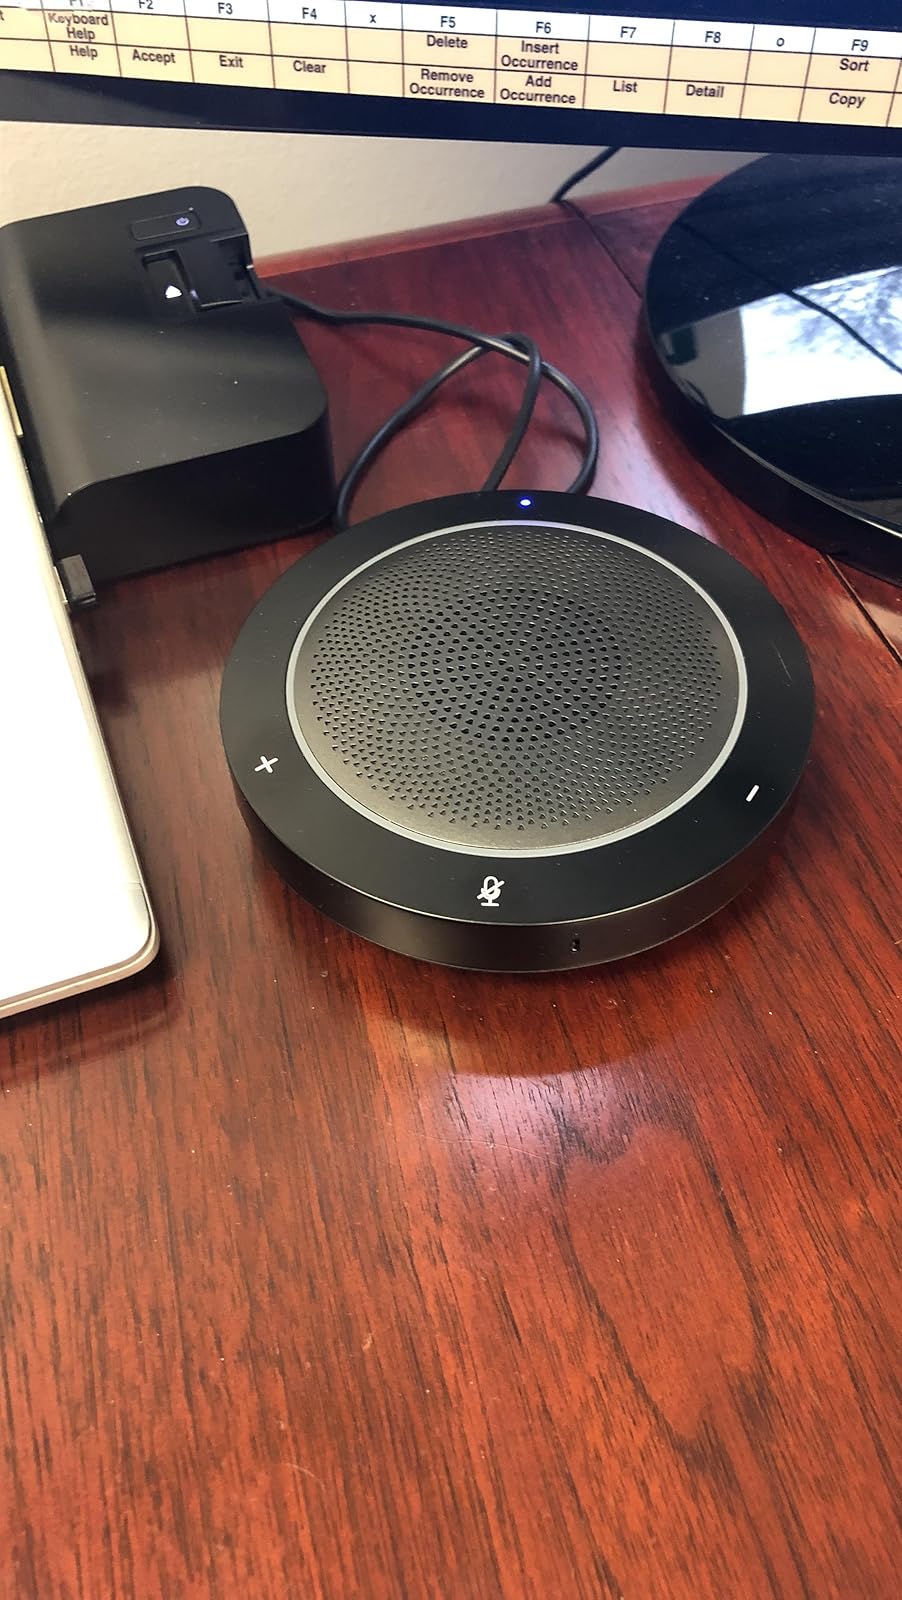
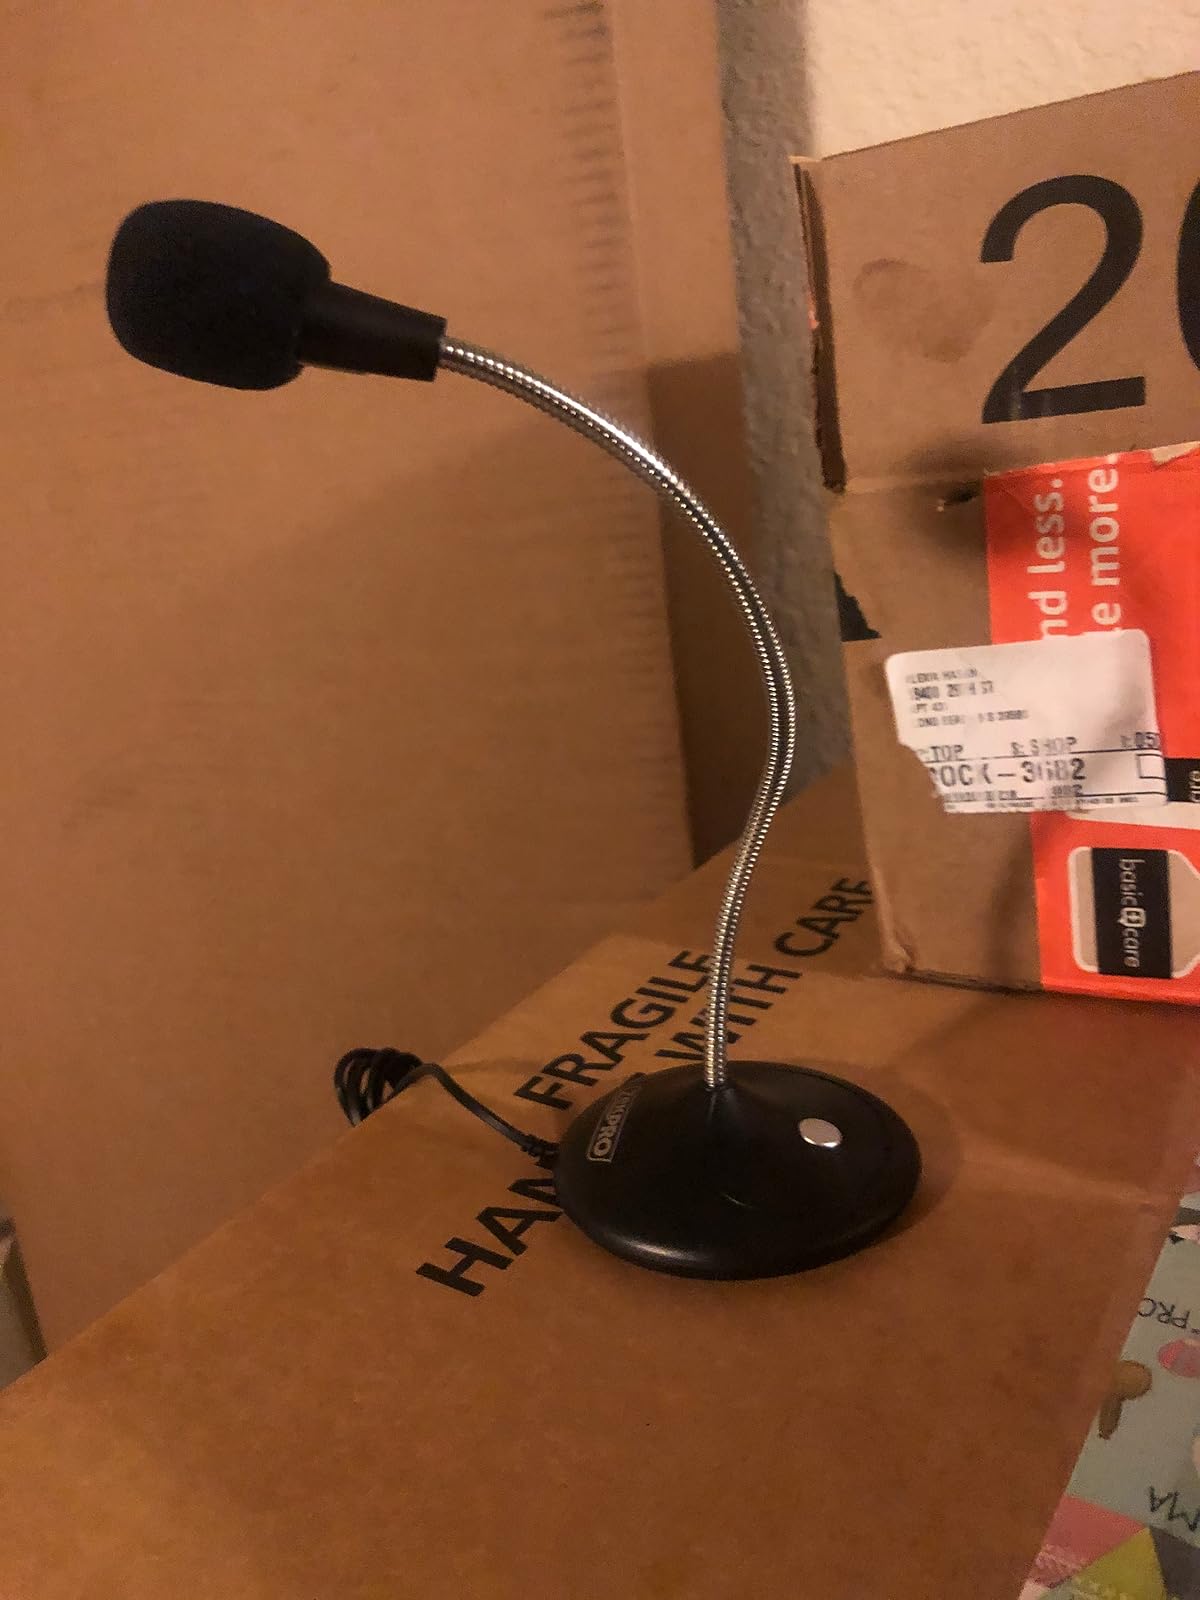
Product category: microphone
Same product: no